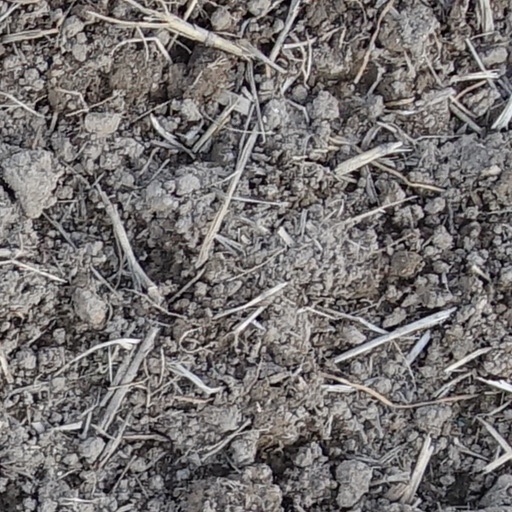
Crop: wheat